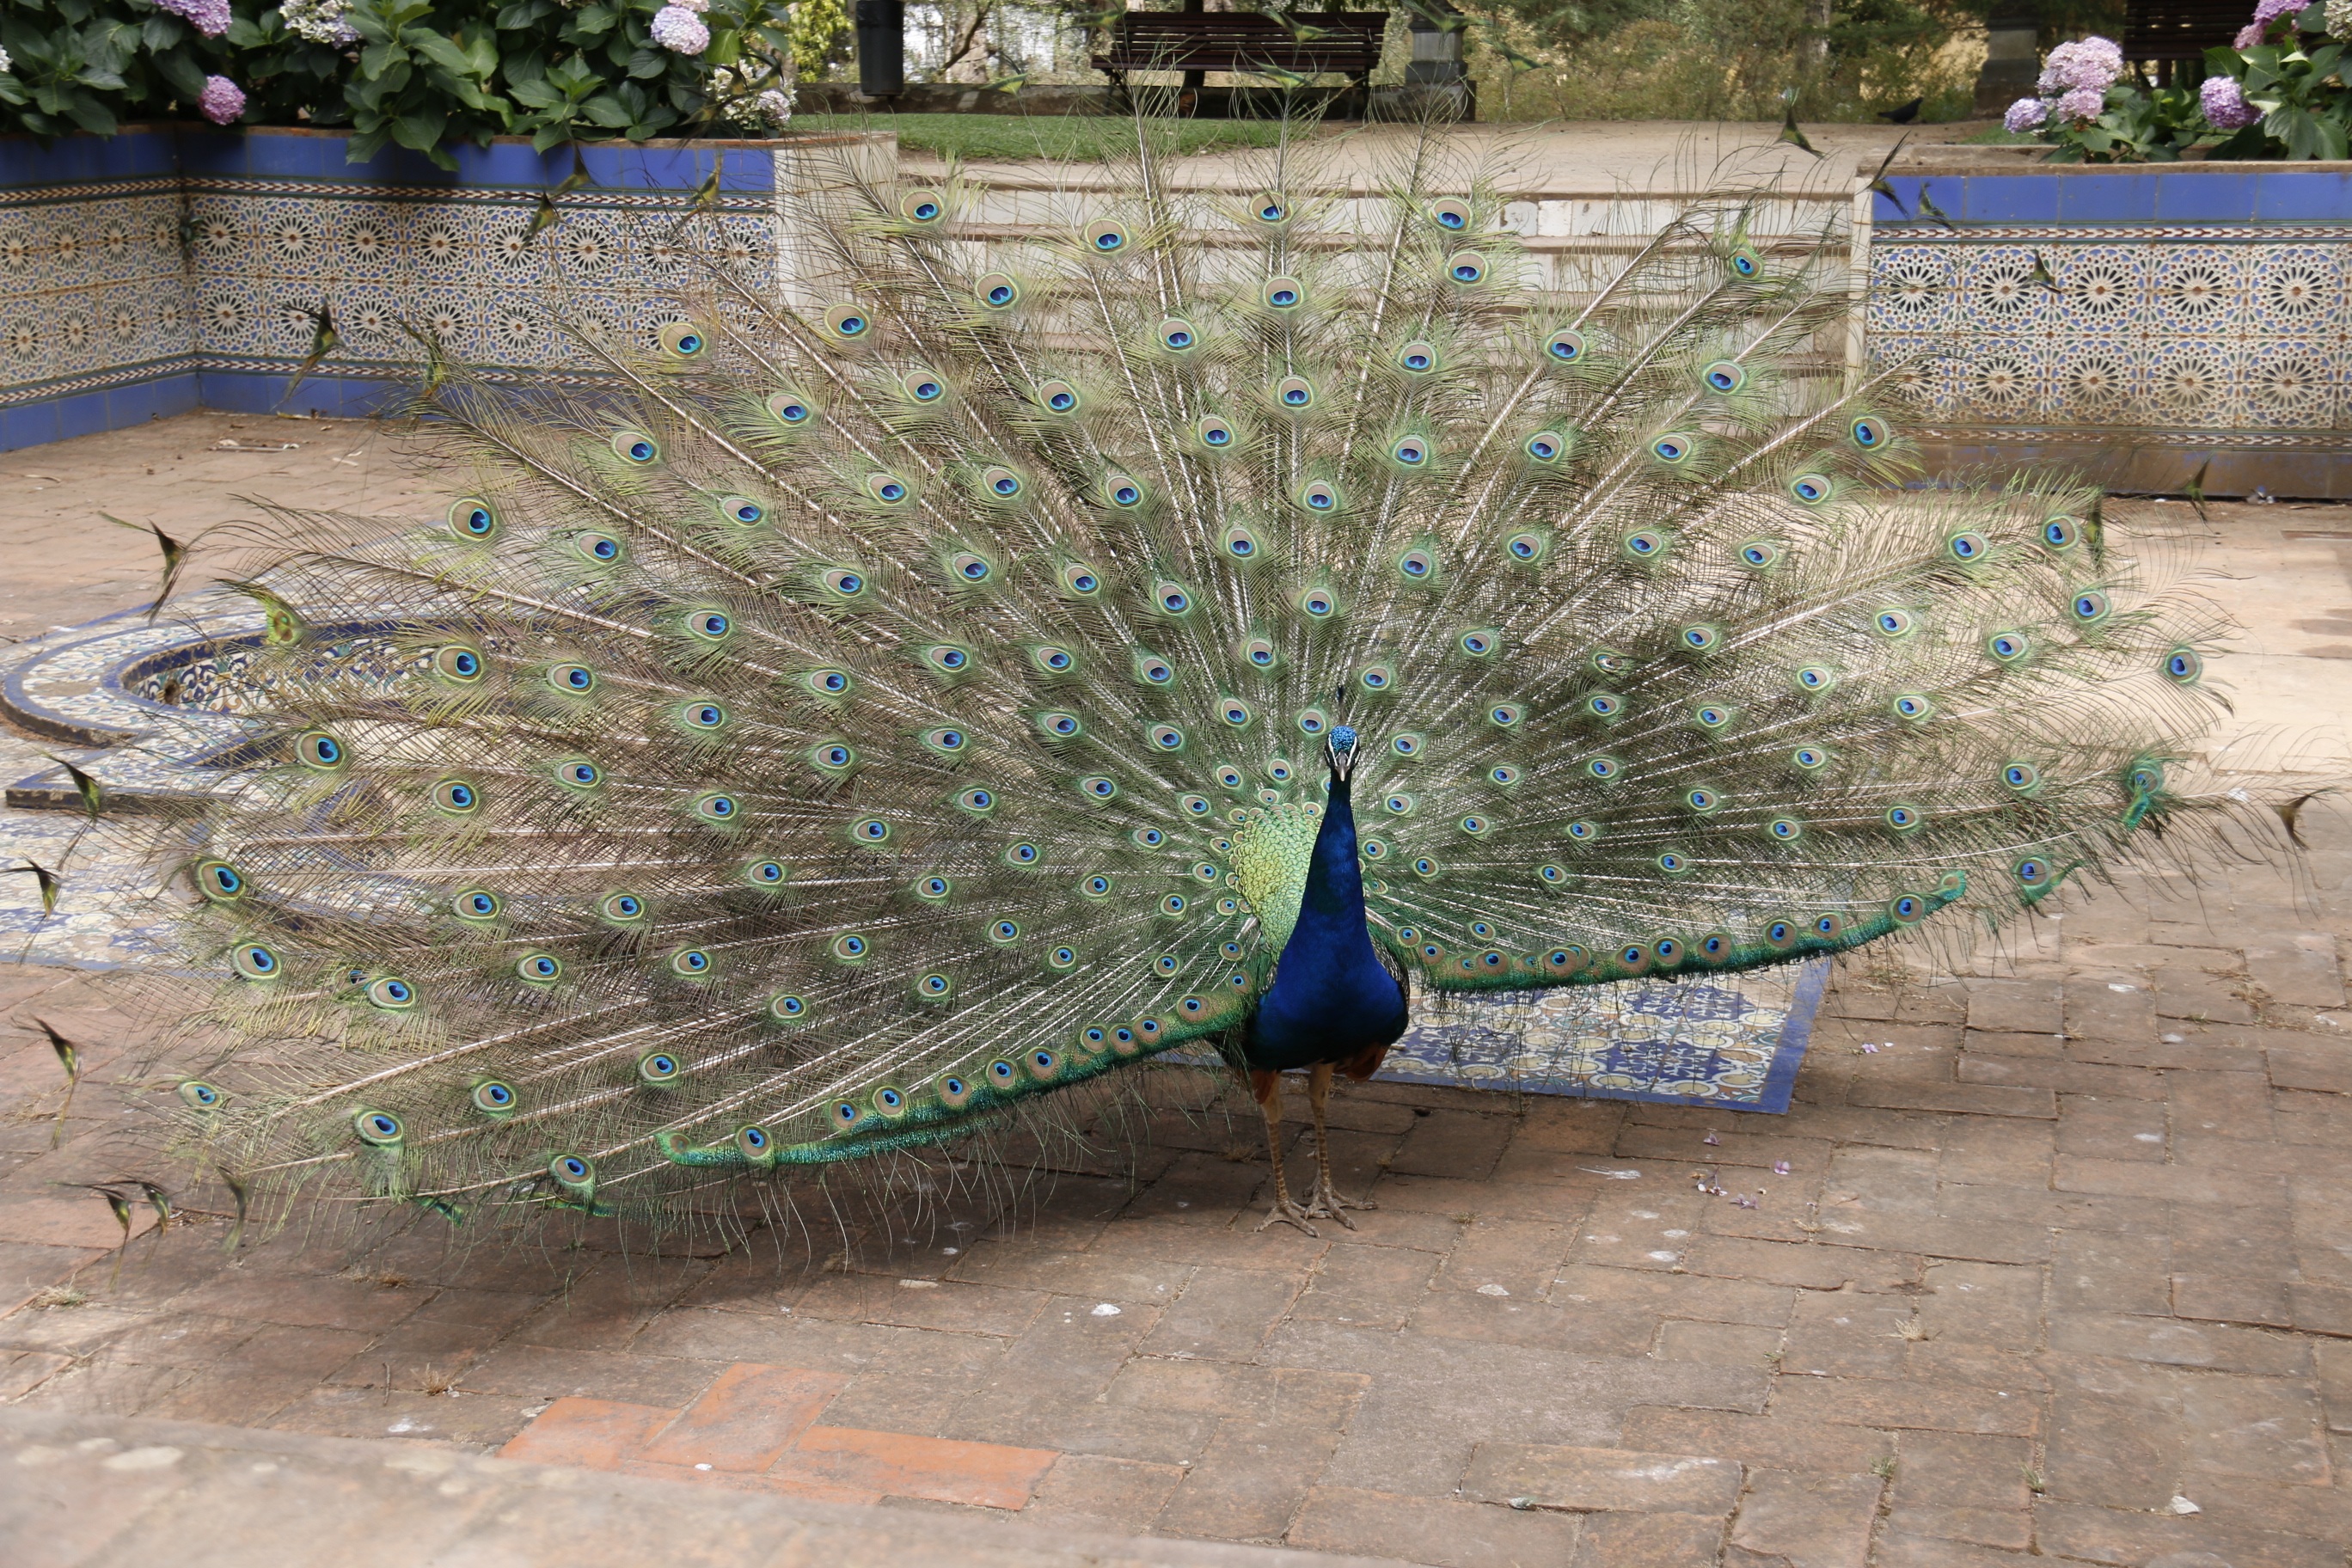
nature, bird, zoo, green, color, fan, peacock, sculpture, art, vanity, feathers, galliformes, beautiful, peafowl, peacock feather